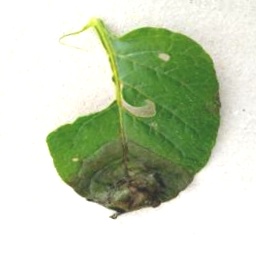
Etiqueta: Late Blight